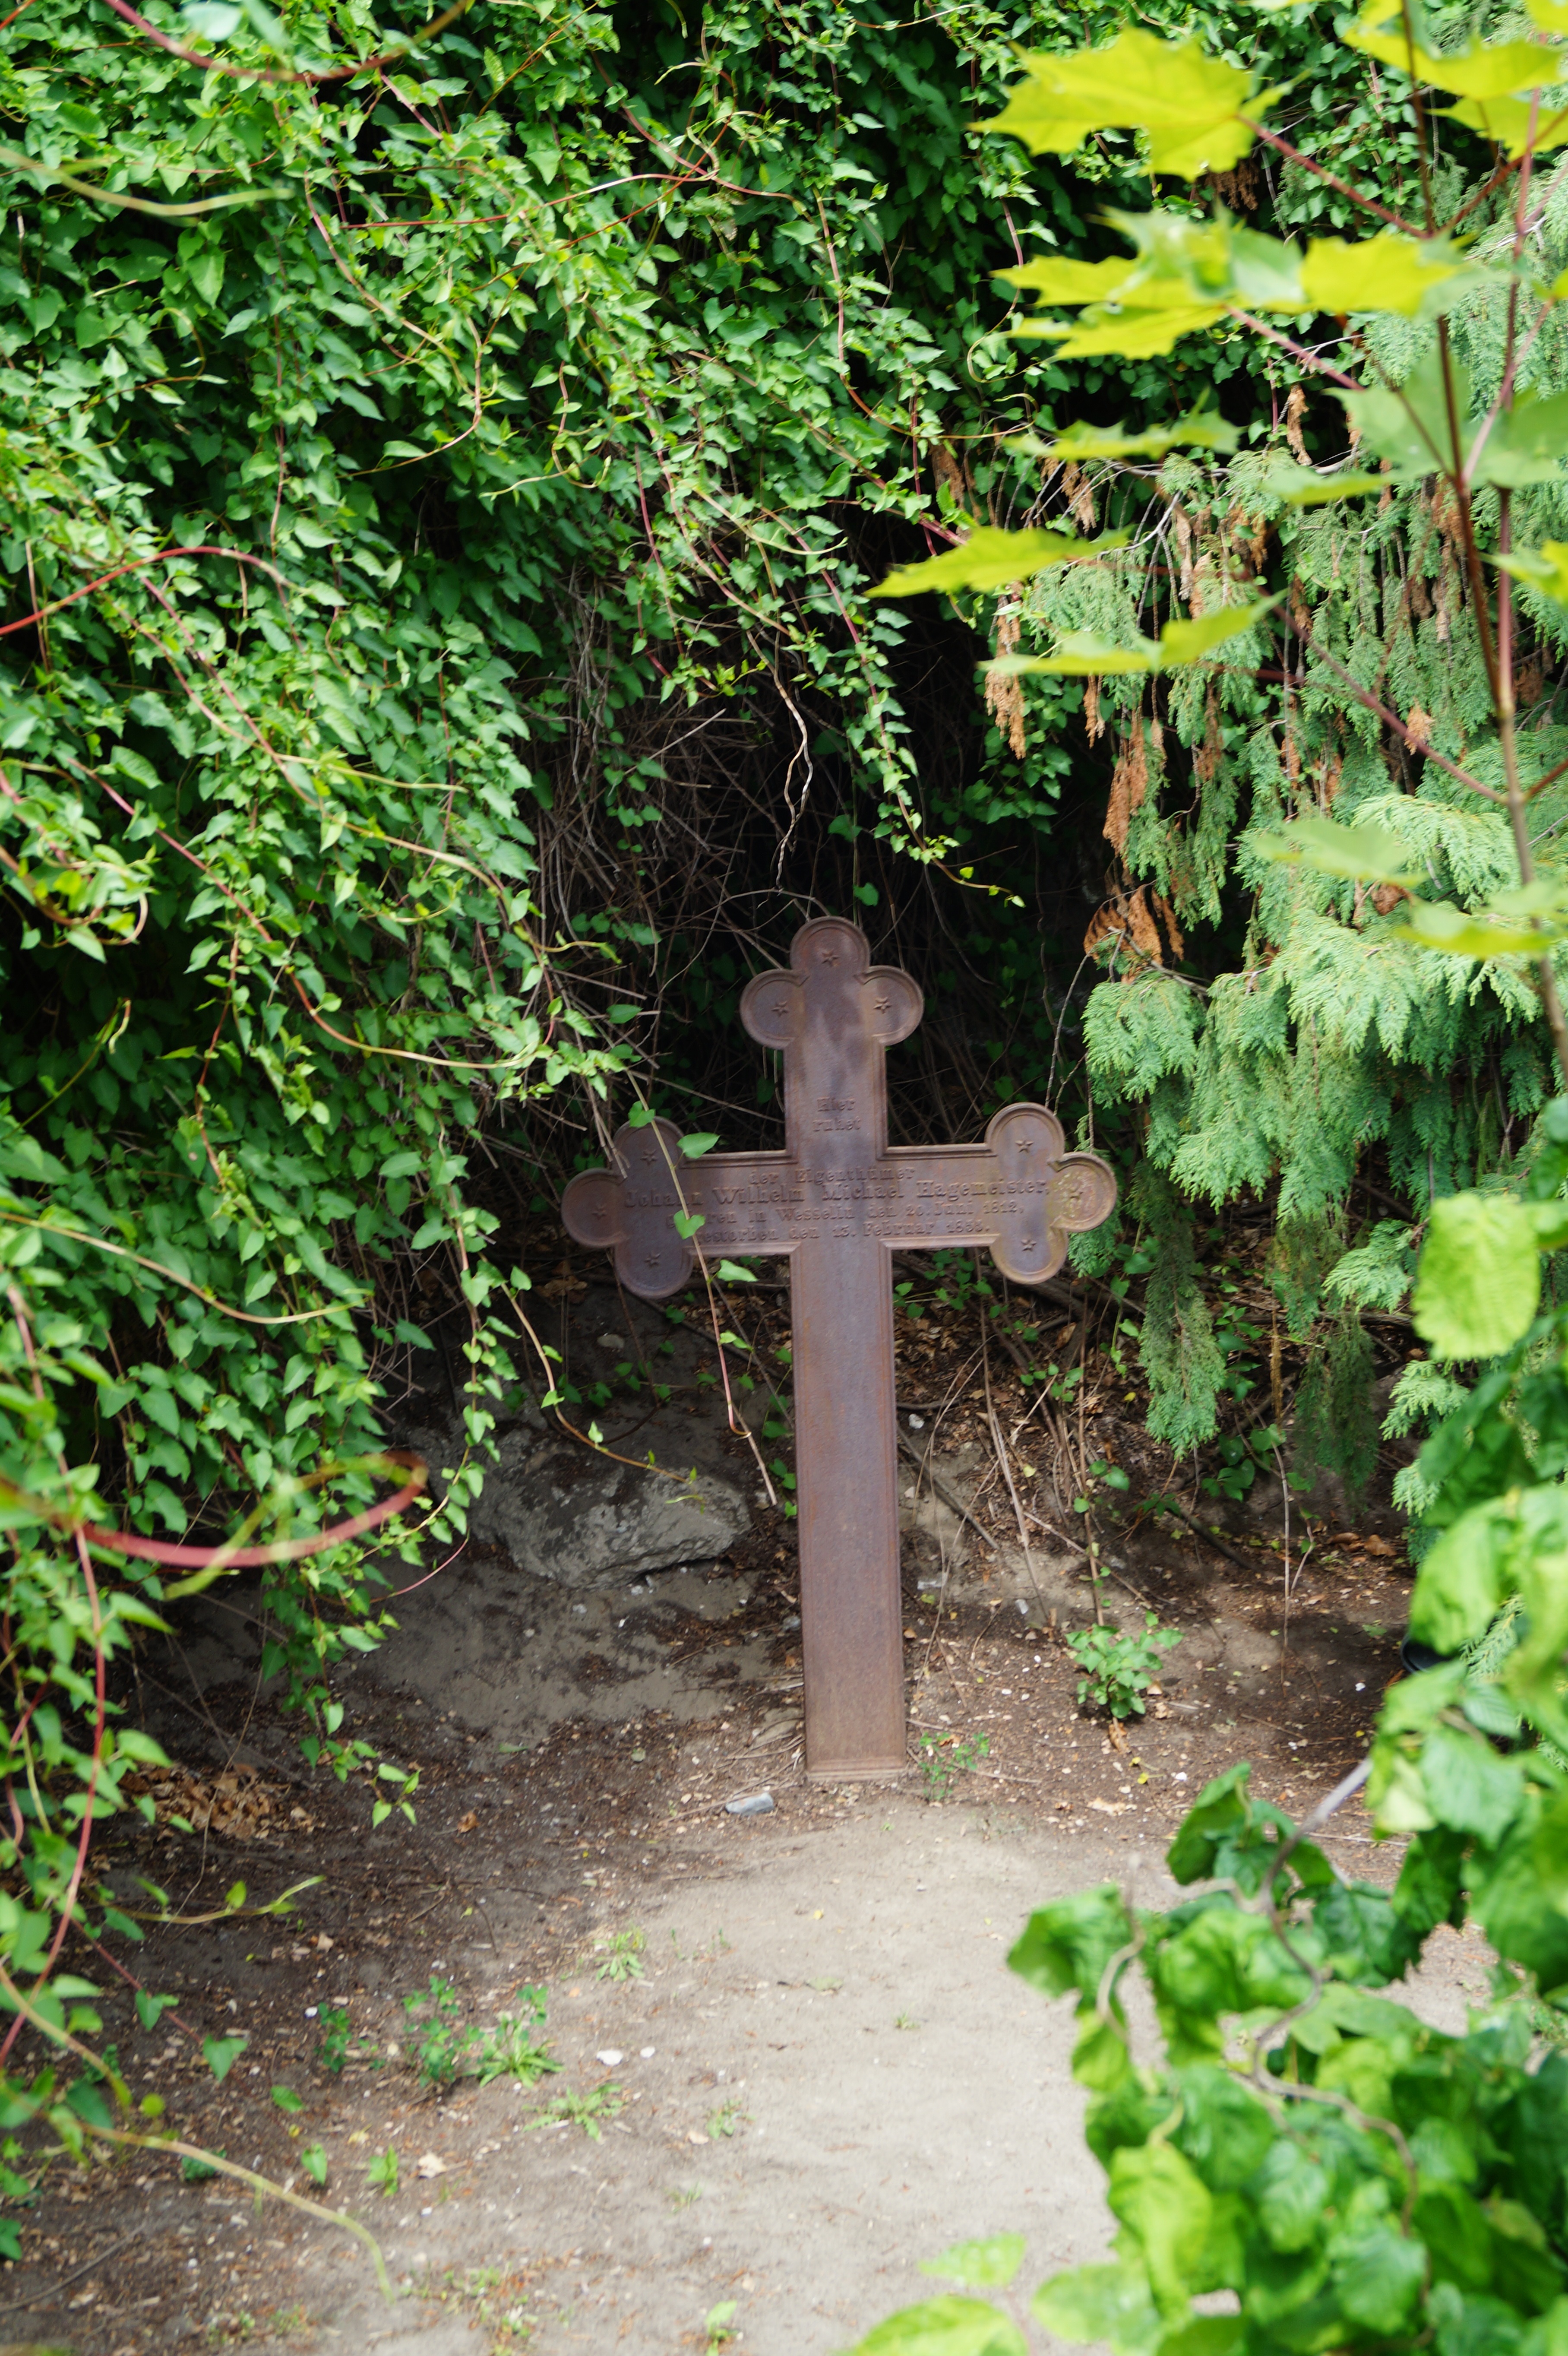
tree, forest, plant, trail, leaf, flower, alone, sadness, green, jungle, autumn, botany, cross, cemetery, garden, dead, death, faith, rainforest, shrine, die, woodland, graves, yard, crosses, rural area